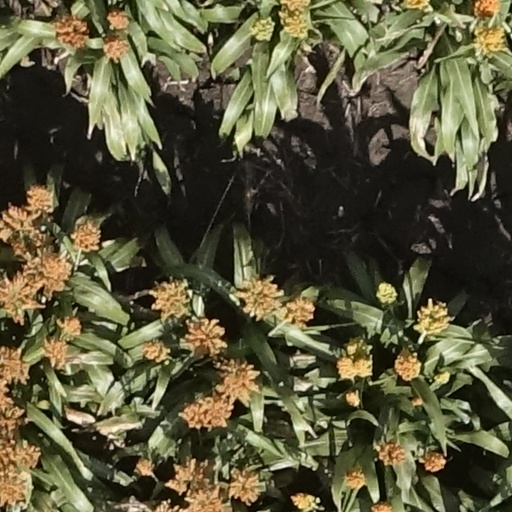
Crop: sorghum